Si Rat MRT station

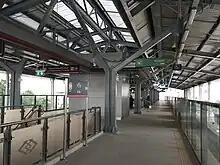
Platforms

The station was initially named "Muang Thong Thani" while the current Muang Thong Thani station was named "Si Rat", but the names were swapped to accommodate and prevent confusion for which station to change at for the Muang Thong Thani spur line. The station was then renamed to "Sukhothai Thammathirat University" station but due to its distant location from the university, it did not meet the Department of Railways' guidelines for station naming by proximity and therefore was changed to the current "Si Rat" name.